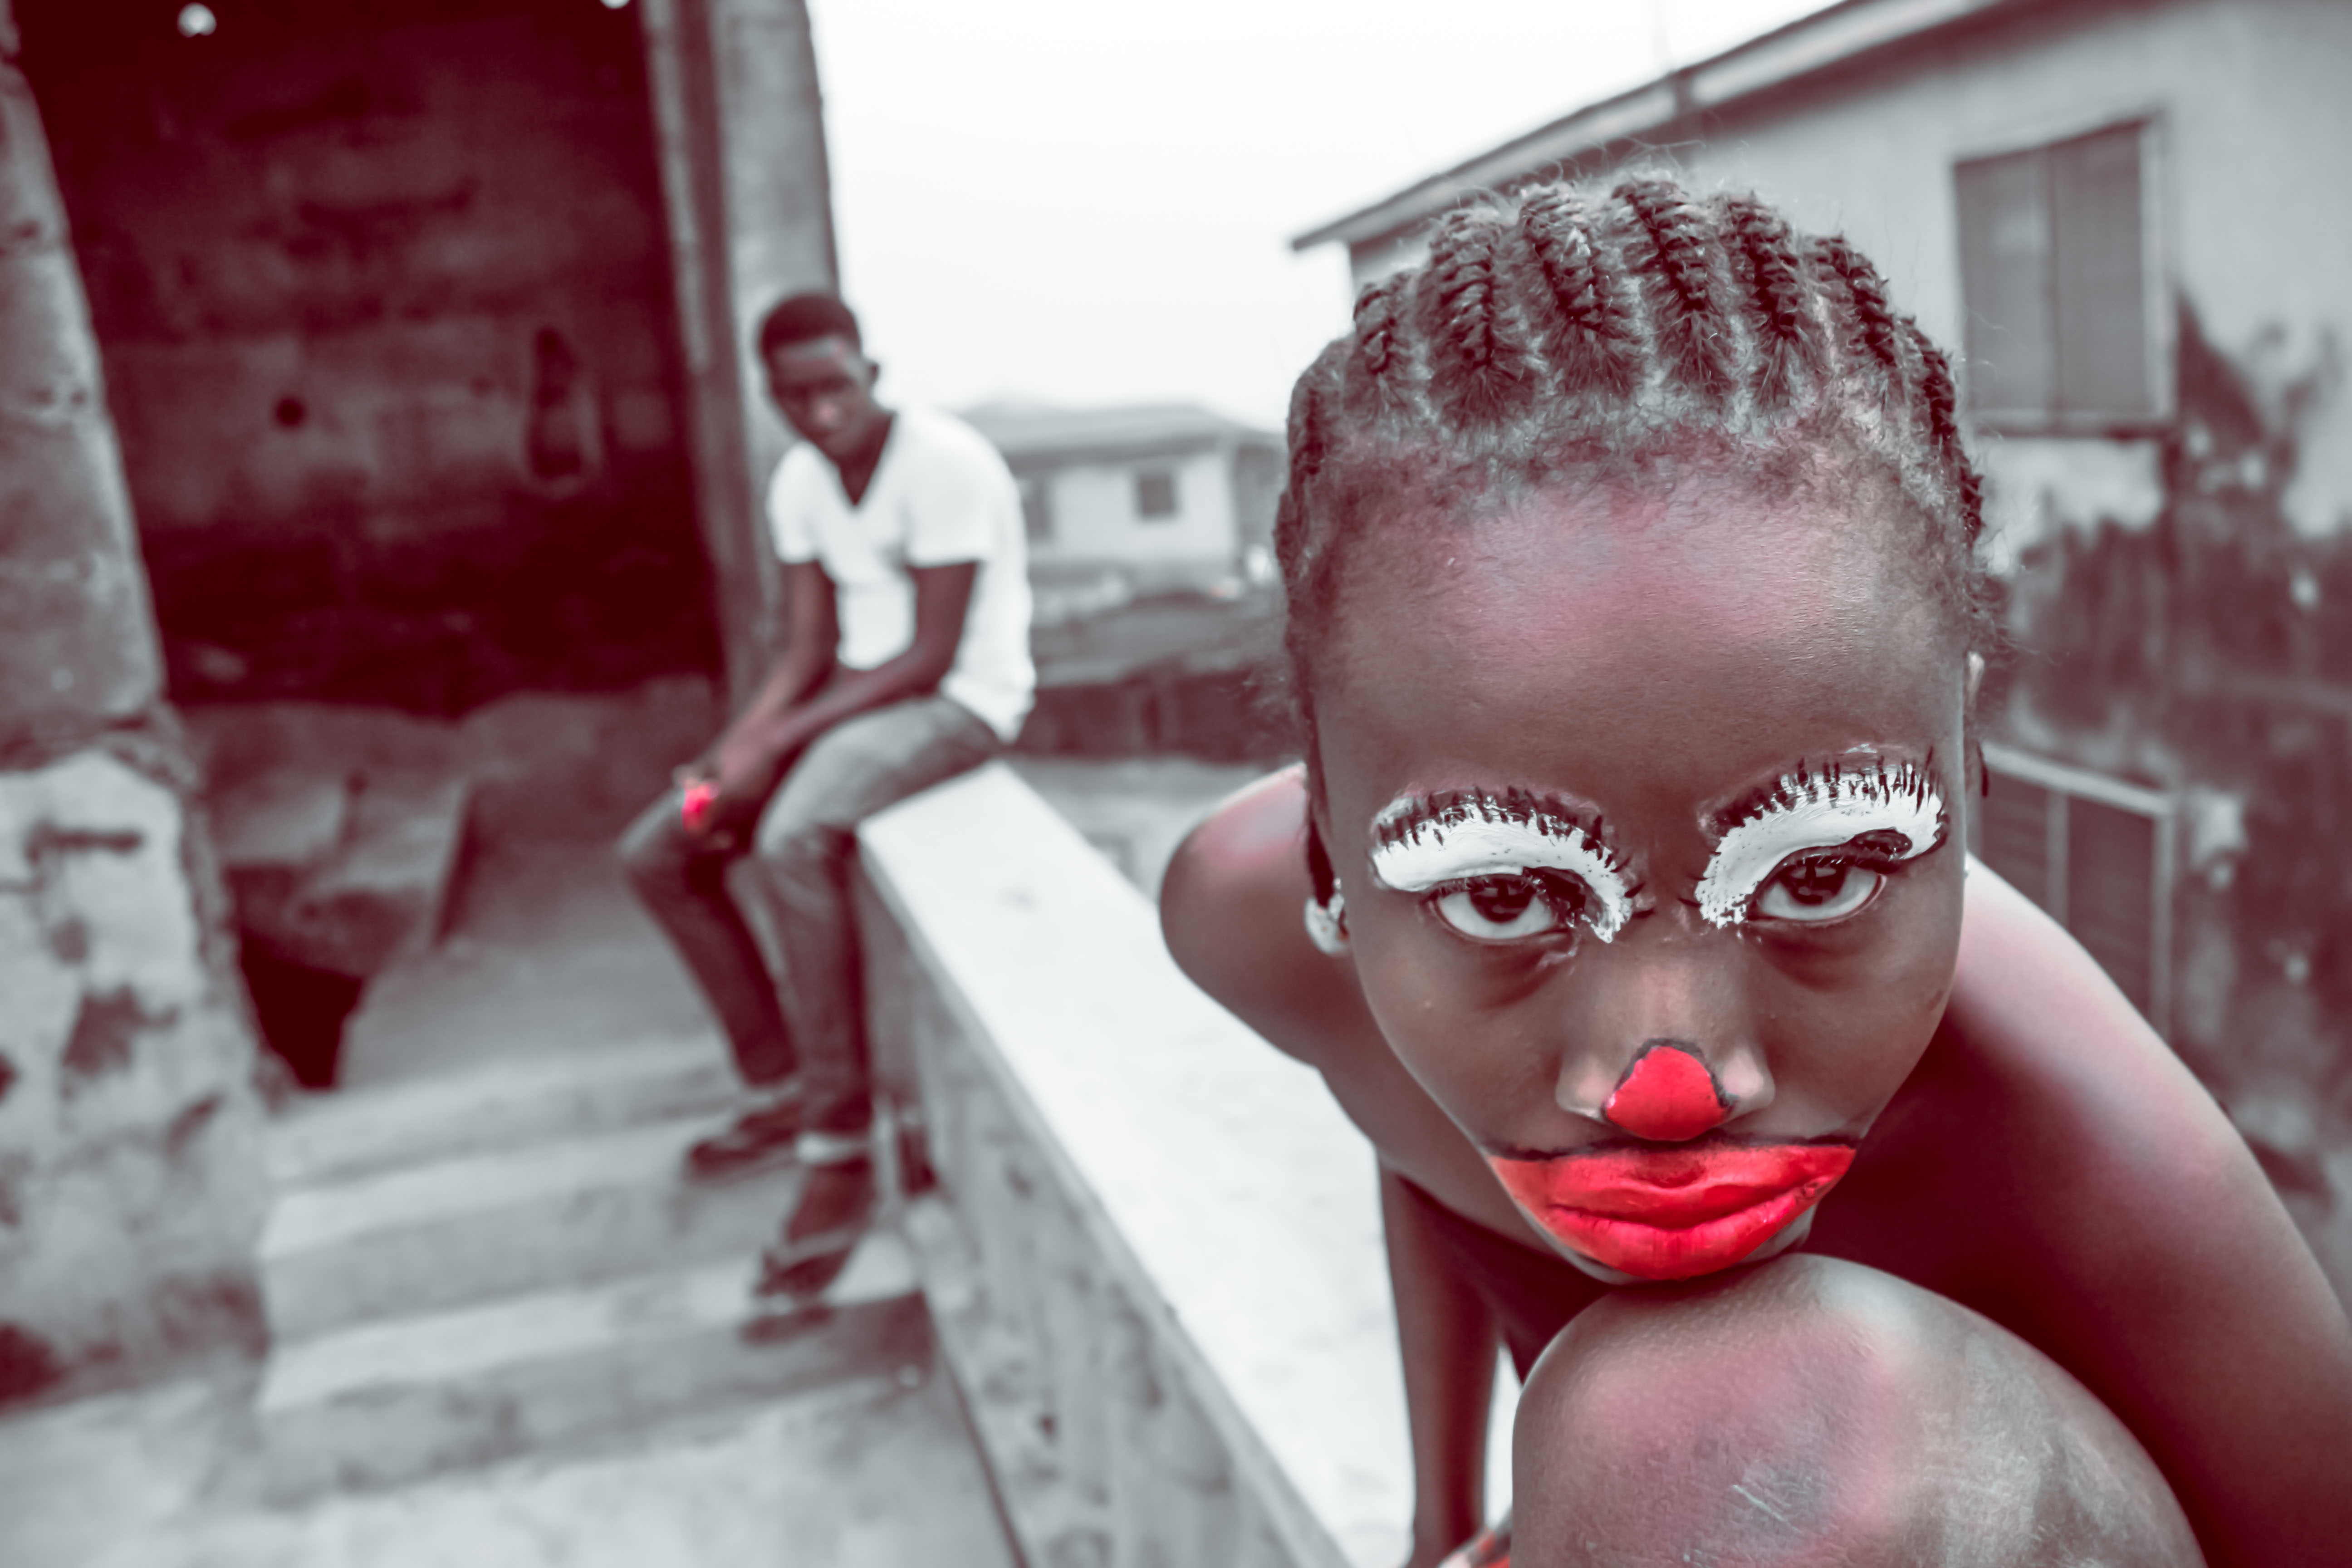
red, color, child, fashion, make up, clown, temple, beauty, bored